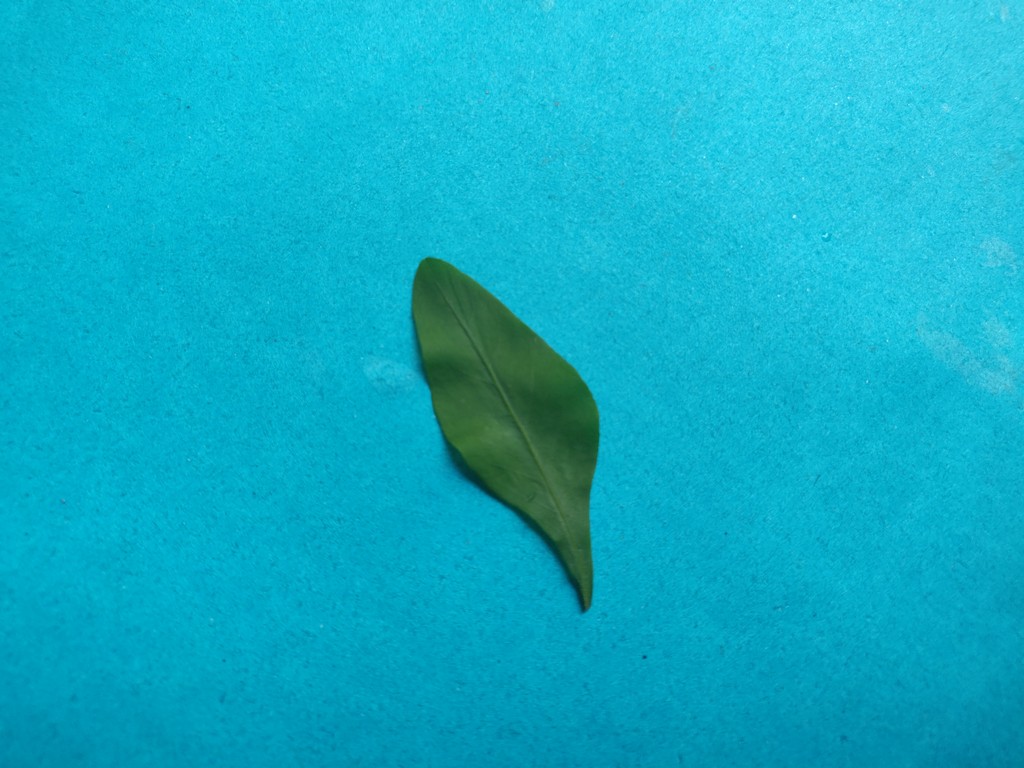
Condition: Healthy
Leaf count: single
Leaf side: front